Gellu Naum

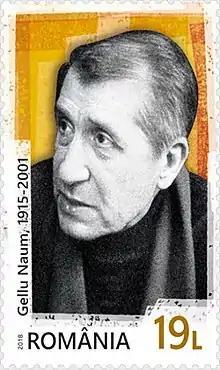
Naum on a 2018 stamp of Romania

Gellu Naum (1 August 1915 – 29 September 2001) was a Romanian poet, dramatist, novelist, children's writer, and translator. He is remembered as the founder of the Romanian Surrealist group. The artist Lyggia Naum, his wife, was the inspiration and main character in his 1985 novel "Zenobia".